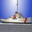
Label: ship